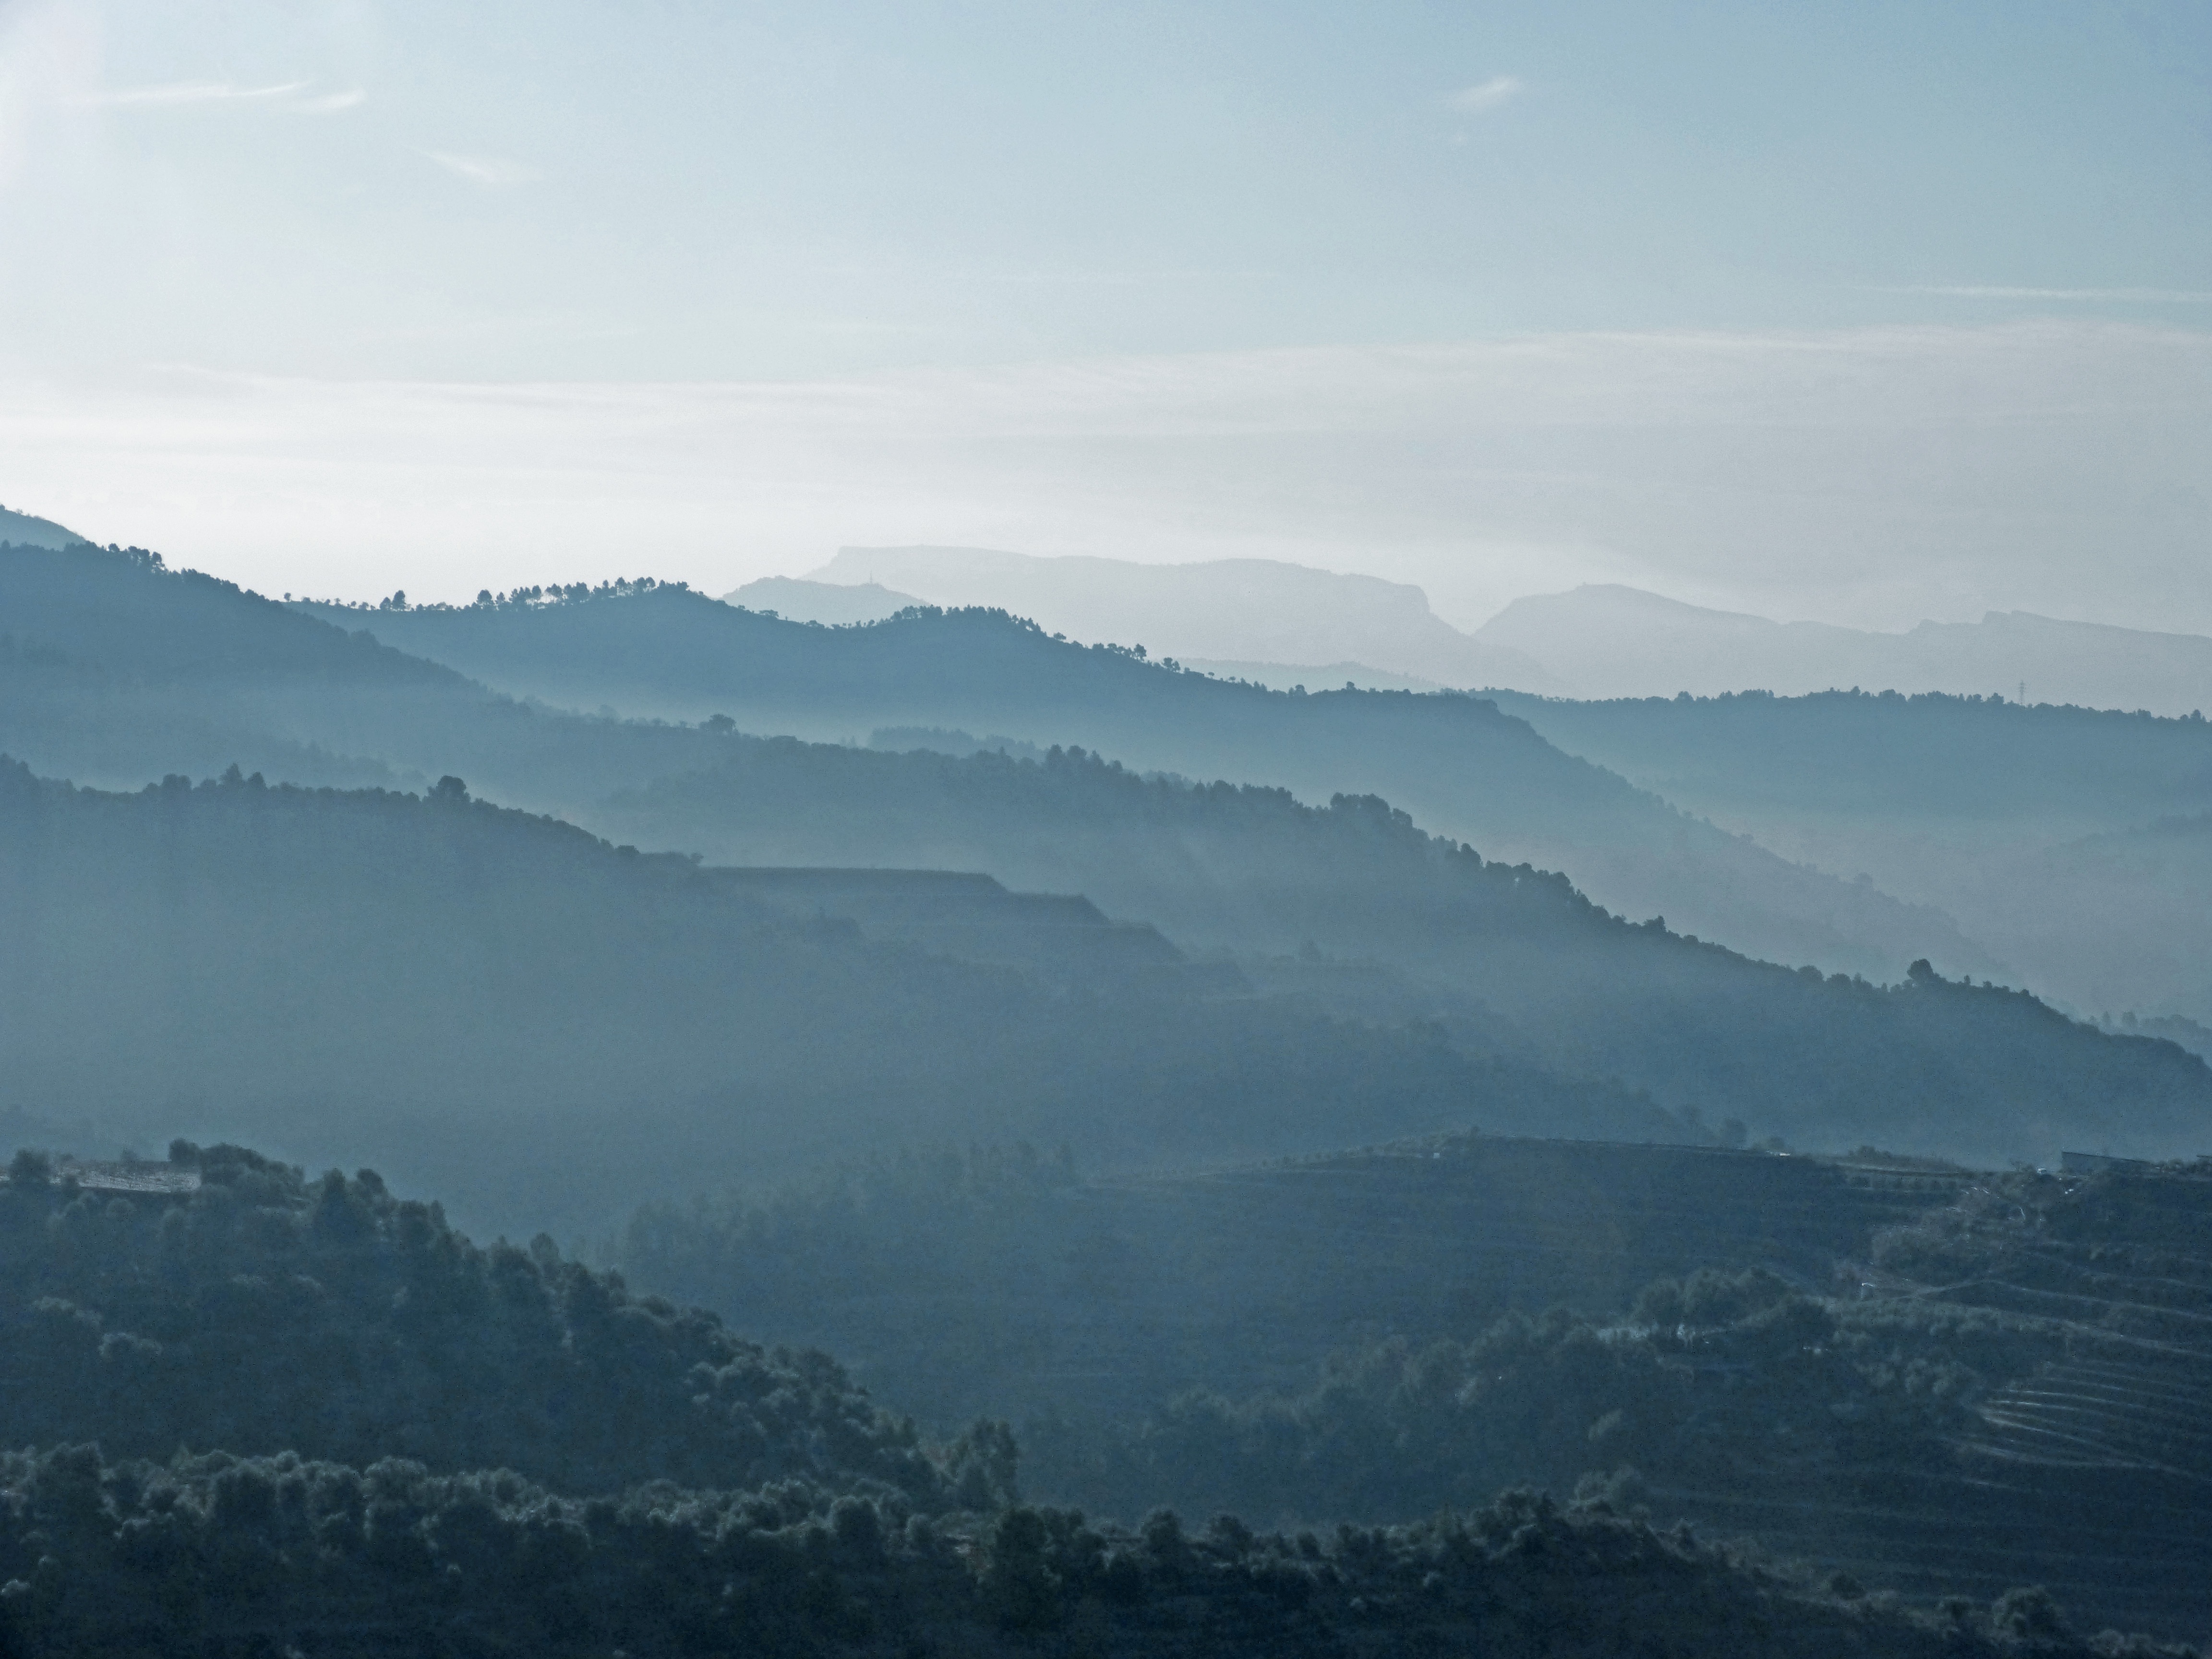
landscape, nature, horizon, wilderness, silhouette, mountain, snow, blur, cloud, fog, sunrise, mist, morning, hill, dawn, valley, mountain range, weather, haze, ridge, summit, mountains, alps, plateau, contrasts, landform, geographical feature, atmospheric phenomenon, atmosphere of earth, mountainous landforms